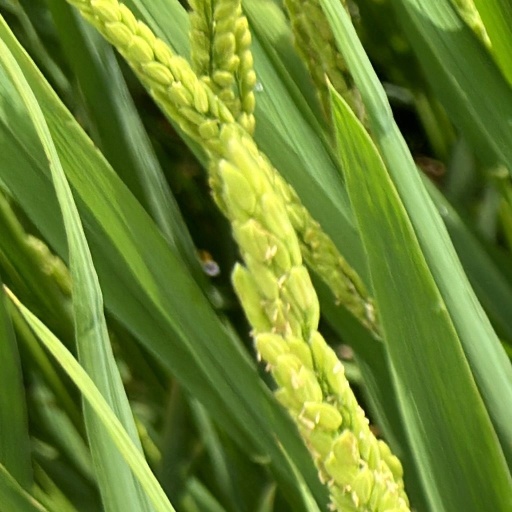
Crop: rice